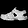
Label: Sandal